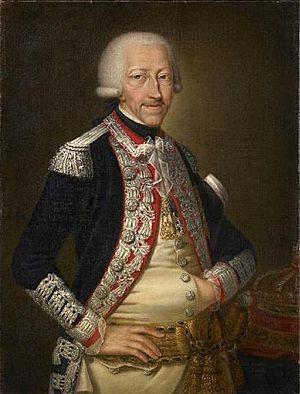
Le Piémont, aujourd'hui région frontalière avec la France et la Suisse, est peut-être une des régions italiennes les plus influencées par ses pays voisins. De nombreuses puissances et surtout la France convoitent cette position stratégique aux pieds des Alpes car il constitue la clef d'accès à l'Italie.